Wagner Group

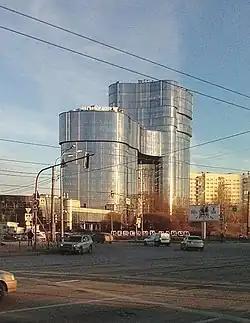
The PMC Wagner Center office in Saint Petersburg

In early 2016, Wagner had 1,000 employees, which later rose to 5,000 by August 2017, and 6,000 by December 2017. The organization was said to be registered in Argentina and has offices in Saint Petersburg and Hong Kong. In November 2022, Wagner opened a new headquarters and technology center at the PMC Wagner Center building in the east of Saint Petersburg.